Venipuncture

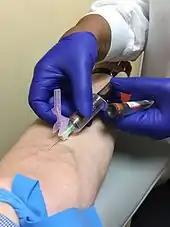
Still photo of a venipuncture procedure

In medicine, venipuncture or venepuncture is the process of obtaining intravenous access for the purpose of venous blood sampling (also called "phlebotomy") or intravenous therapy. In healthcare, this procedure is performed by medical laboratory scientists, medical practitioners, some EMTs, paramedics, phlebotomists, dialysis technicians, and other nursing staff. In veterinary medicine, the procedure is performed by veterinarians and veterinary technicians.